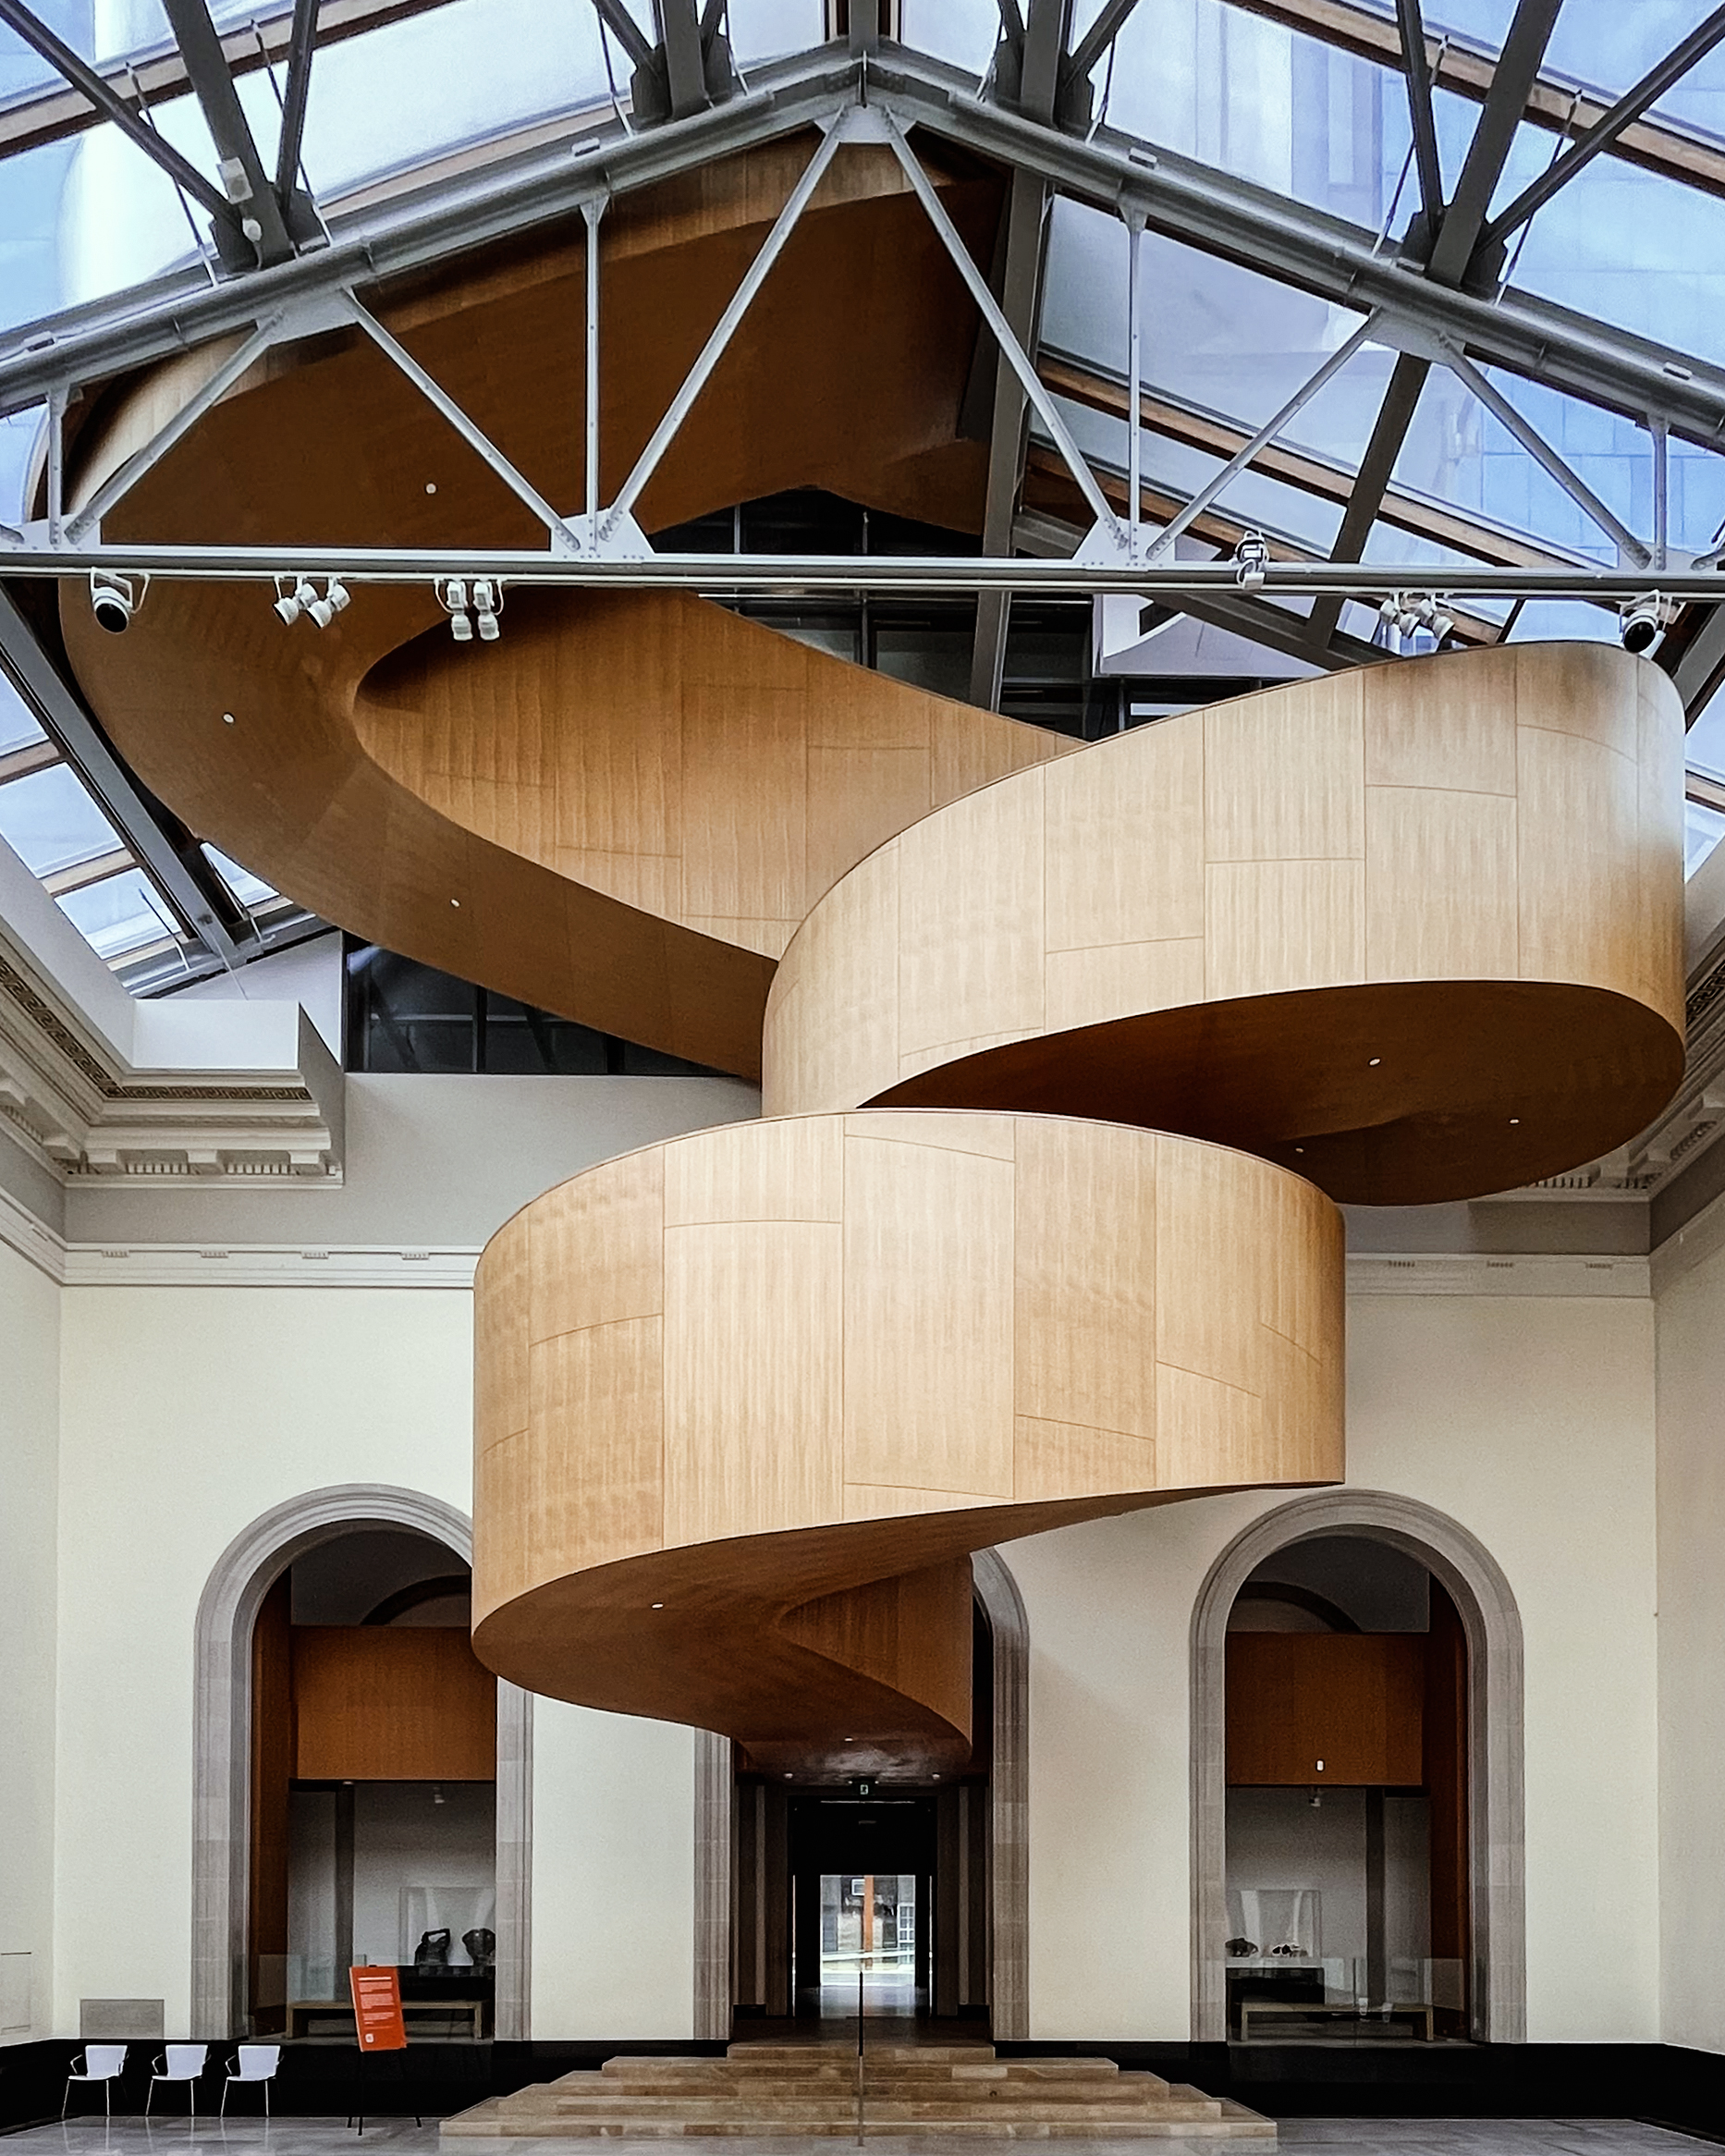
property, light, wood, building, interior design, fixture, shade, line, composite material, urban design, real estate, facade, ceiling, beam, building material, engineering, plywood, mixed use, hardwood, roof, concrete, symmetry, home, pattern, metal, daylighting, commercial building, steel, glass, flooring, headquarters, sky, room, wood stain